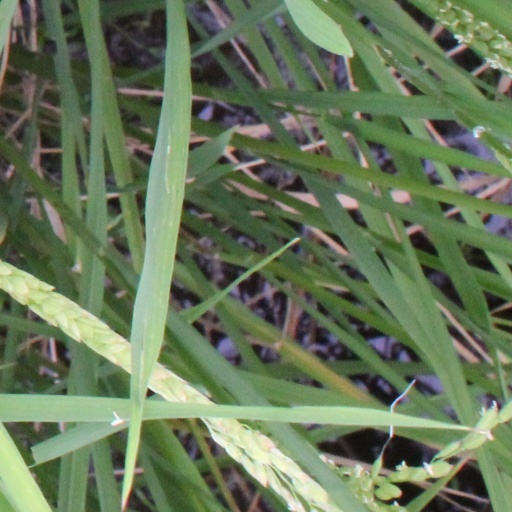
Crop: rice